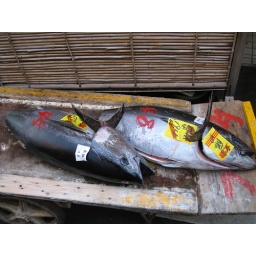
IMG_6071 streets near fish market - fresh tuna delivery